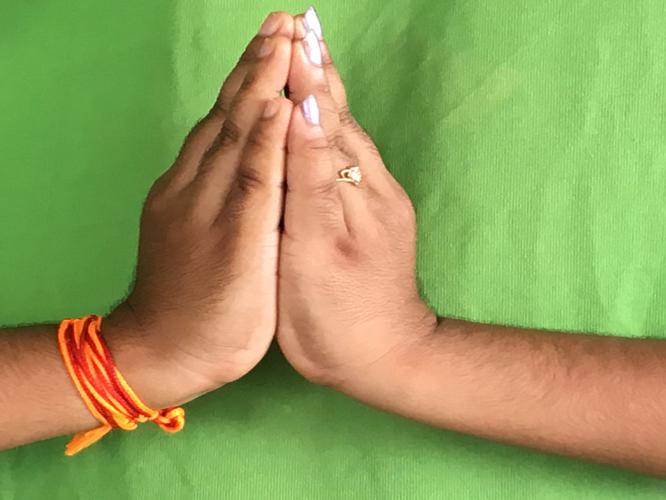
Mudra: Kapotham
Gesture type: double_hand